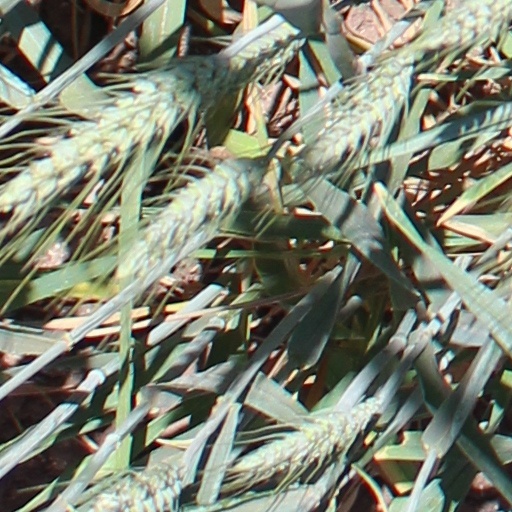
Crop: wheat